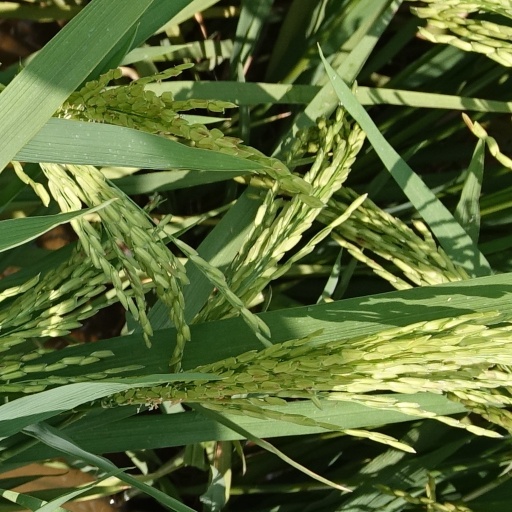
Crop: rice